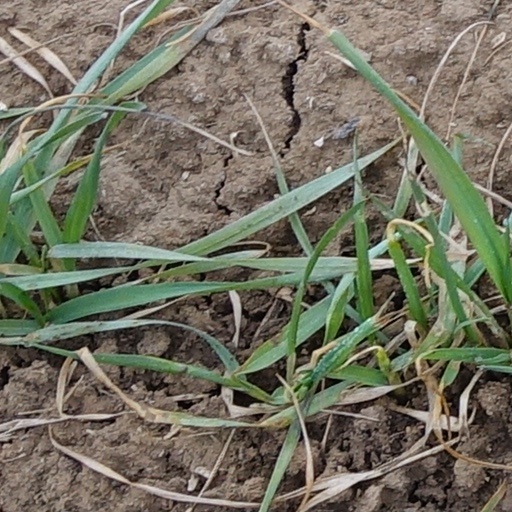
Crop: wheat